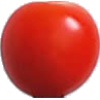
Label: Tomato Cherry Red 1